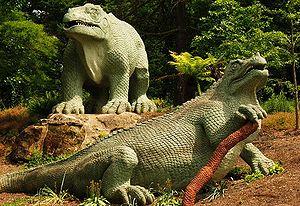
Les dinosaures de Crystal Palace sont une série de sculptures représentant des espèces animales éteintes, principalement des dinosaures. Elles sont exposées en plein air au Crystal Palace Park de Londres. Ce sont les toutes premières sculptures de dinosaures au monde : réalisées par le sculpteur Benjamin Waterhouse Hawkins sous la direction du paléontologue Richard Owen, elles ont été commandées en 1852, pour accompagner le déménagement du Crystal Palace après l'exposition universelle de 1851, et inaugurées en 1854. Elles témoignent de l'état de l'art à cette époque, et les progrès de la paléontologie sont venus infirmer plusieurs des reconstitutions d'Owen. Après une restauration extensive en 2002, les sculptures sont protégées en tant que monument classé de Grade I depuis 2007.
Il existe plus de 9 000 bâtiments classés Grade I et 20 000 bâtiments classés Grade II * en Angleterre. Cette page est une liste de ces bâtiments du borough londonien de Bromley.